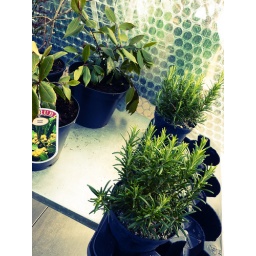
Potted plants safely kept in the green house in the winter at The garden Center just outside of Crieff, Perthshier, Scotland.